Mil Mi-26

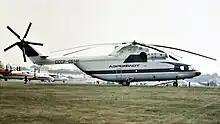
An Aeroflot Mi-26 at the 1984 Farnborough Air Show

The Mi-26 was the first factory-equipped helicopter with a single, eight-blade main lift rotor. It is capable of flight in the event of power loss by one engine (depending on aircraft mission weight) because of an engine load sharing system. While its empty weight is only slightly higher than the Mi-6's, the Mi-26 has a payload of up to . It is the second largest and heaviest helicopter ever constructed, after the experimental Mil V-12. The tail rotor has about the same diameter and thrust as the four-bladed main rotor fitted to the MD Helicopters MD 500.